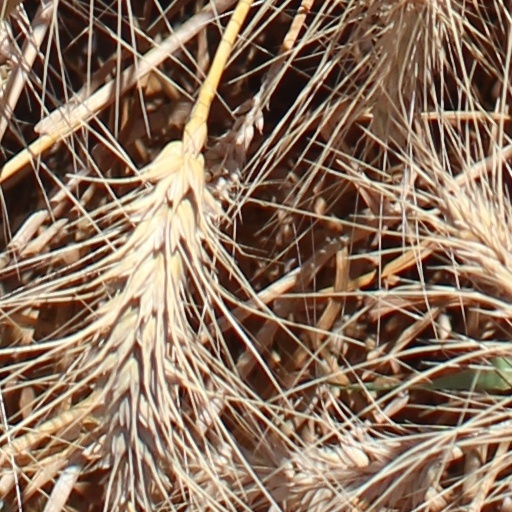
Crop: wheat